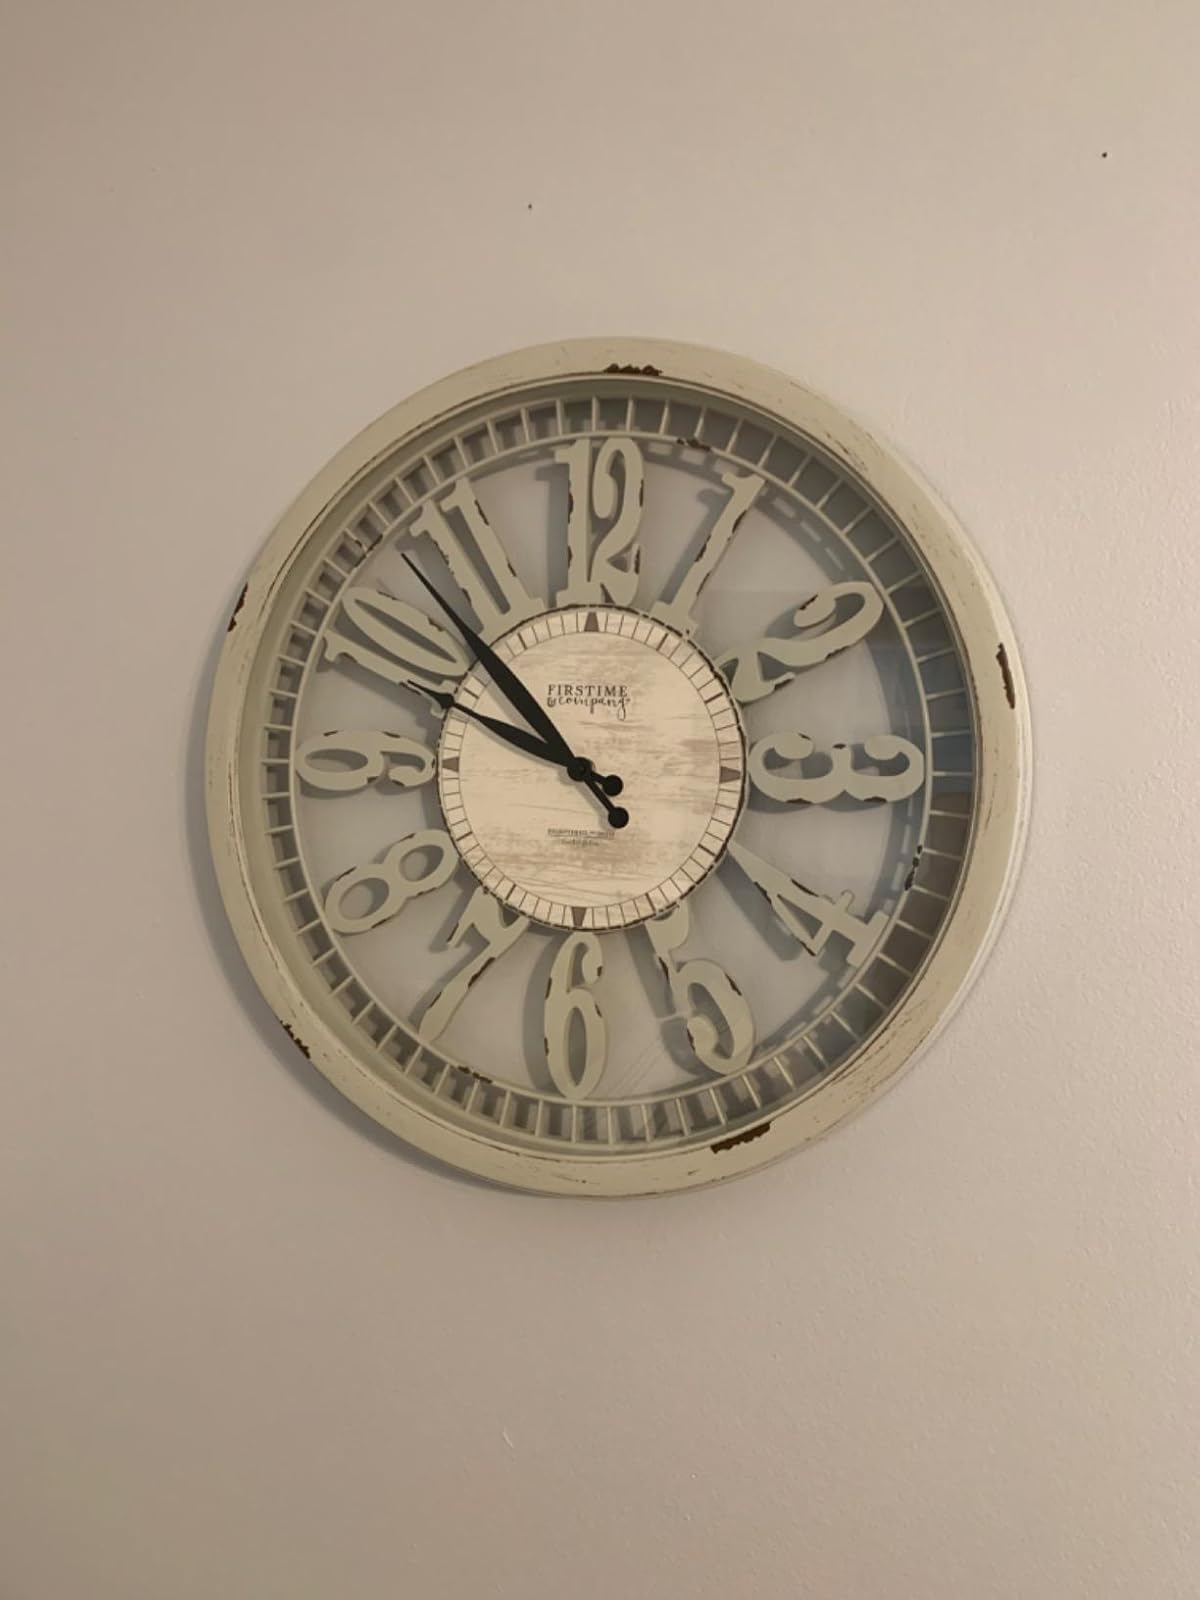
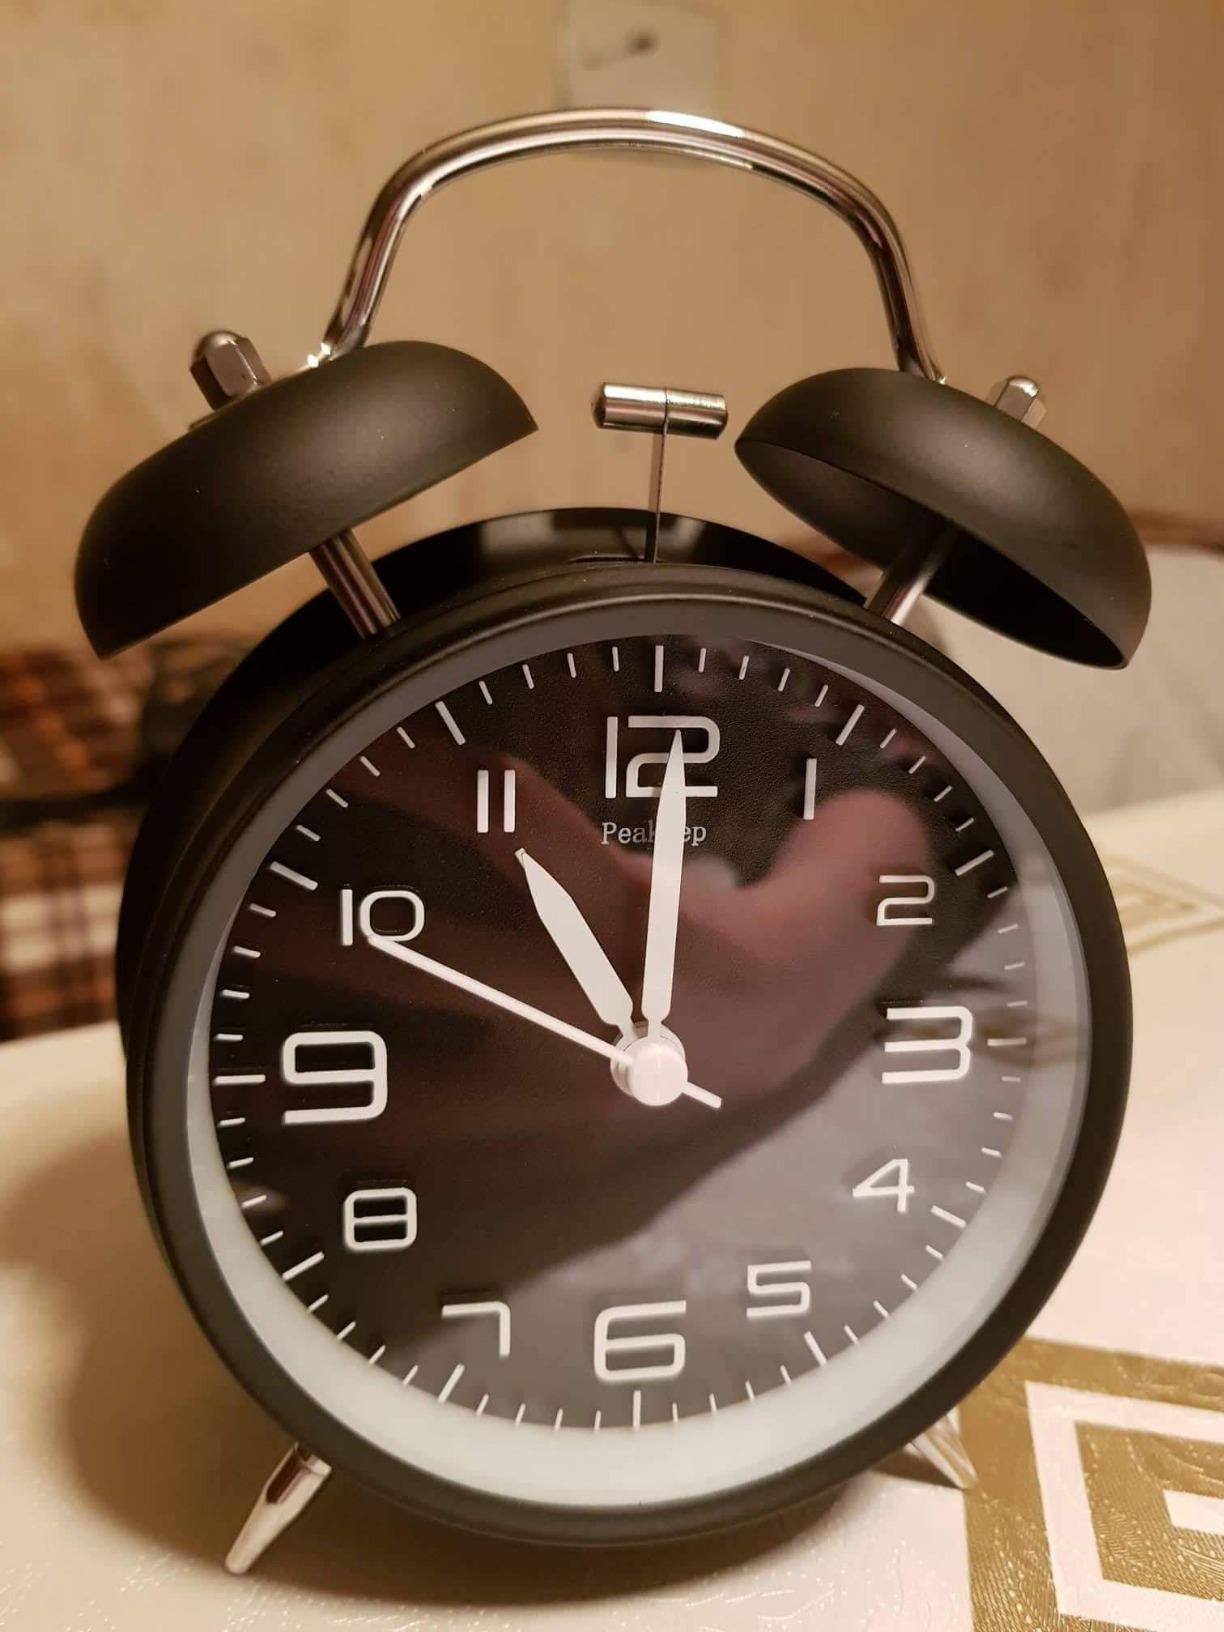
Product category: clock
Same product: no